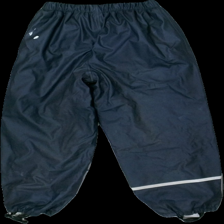
View: back
Type: Winter trousers
Category: Children
Brand: Not in the list
Brand text on label: CeLaVi
Colors: Blue
Material: ?
Pattern: Logo print
Cut: Regular
Size: 140
Season: Winter
Stains: Major
Damage: fläckar
Damage location: top left
Damage 2 location: middle center
Damage 3 location: bottom left
Price range: <50
Recommended usage: Export
Description: blå fodrade regnbyxor med logga, fläck bak och lerfläckar över hela